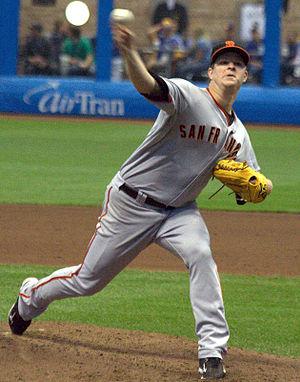
La Ligue majeure de baseball 2012 est la 112ᵉ saison depuis le rapprochement entre la Ligue américaine et la Ligue nationale et la 137ᵉ saison de Ligue majeure. Elle se termine par la Série mondiale 2012, qui couronne pour la seconde fois en trois ans les Giants de San Francisco.
Matthew Thomas Cain est un lanceur droitier de baseball.